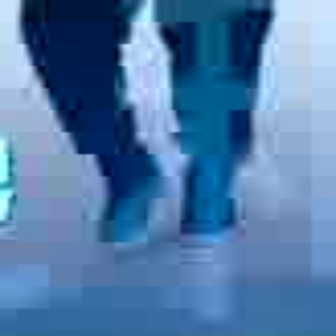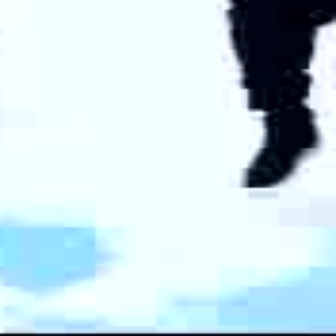
  Please identify the target specified by the bounding box [79,155,165,240] in the first image and locate it in the second image. Return the coordinates in [x_min,y_min,x_max,y_max] format.
Answer: [227,108,311,192]